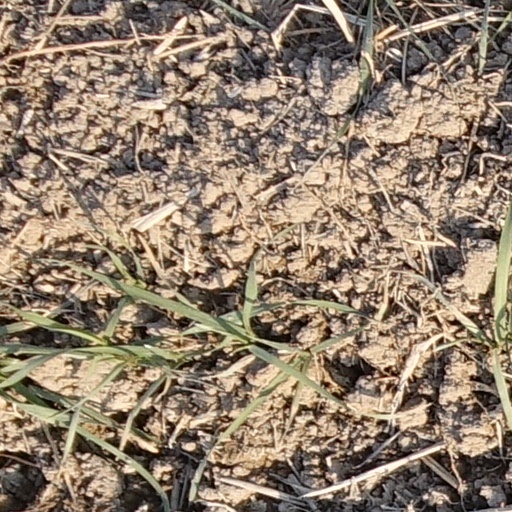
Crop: wheat